Simon Fraser, 11th Lord Lovat

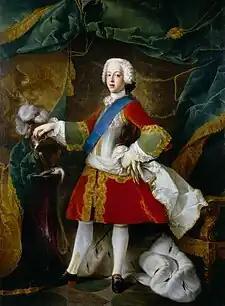
Prince Charles Edward, nicknamed the 'Young Pretender' and 'Bonnie Prince Charlie'

At this time, Fr John Farquharson's clerk, Alexander Chisholm, was arrested and imprisoned inside "The Red Dungeon" at Beauly Castle by Lord Lovat. The pretext used was that the clerk was allegedly fly fishing for Atlantic salmon without permission in the River Glass near the Mass house which stood beside the modern bridge at Fasnakyle. Lord Lovat, despite being covertly a Catholic himself, refused an in-person request for the release of his clerk, so Farquharson, who was not a native speaker of the language, composed a satirical Gaelic poem. In addition to reviling Lovat for disloyalty to the Holy See and the persecution of his Catholic clansmen, the poem predicted, correctly, that the Fraser Chief would soon be lacking his head and despised by history as a traitor "to both kings". Upon hearing the poem, which was a very accomplished literary work, recited to him during a dinner party at Eskadale, Lovat asked whether it was the work of the acclaimed local Gaelic poet, Mrs. Margaret (née MacDonnell of Ardnabie) Fraser of Guisachan, the wife of the 8th Laird of Glen Affric, until he heard the real author named. Satirical poetry and its authors have traditionally been viewed in the Gàidhealtachd with supernatural terror ever since pre-Christian times and, as Lovat did not wish to call down upon himself, "any more disagreeable prophecies," he immediately ordered the clerk's release.